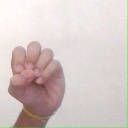
अक्षर: उ